Venustiano Carranza, Mexico City

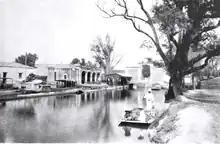
La Viga canal 1902

After the Spanish conquest of the Aztec Empire, the Spanish laid out their own capital over the ruins of Tenochtitlán. The eastern end of this city corresponds to the La Merced, San Lázaro and Candelario de los Patos neighborhoods. However, these areas were overpopulated and un-hygienic because of the low, muddy condition of the lands here next to the lake, constantly subject to flooding.